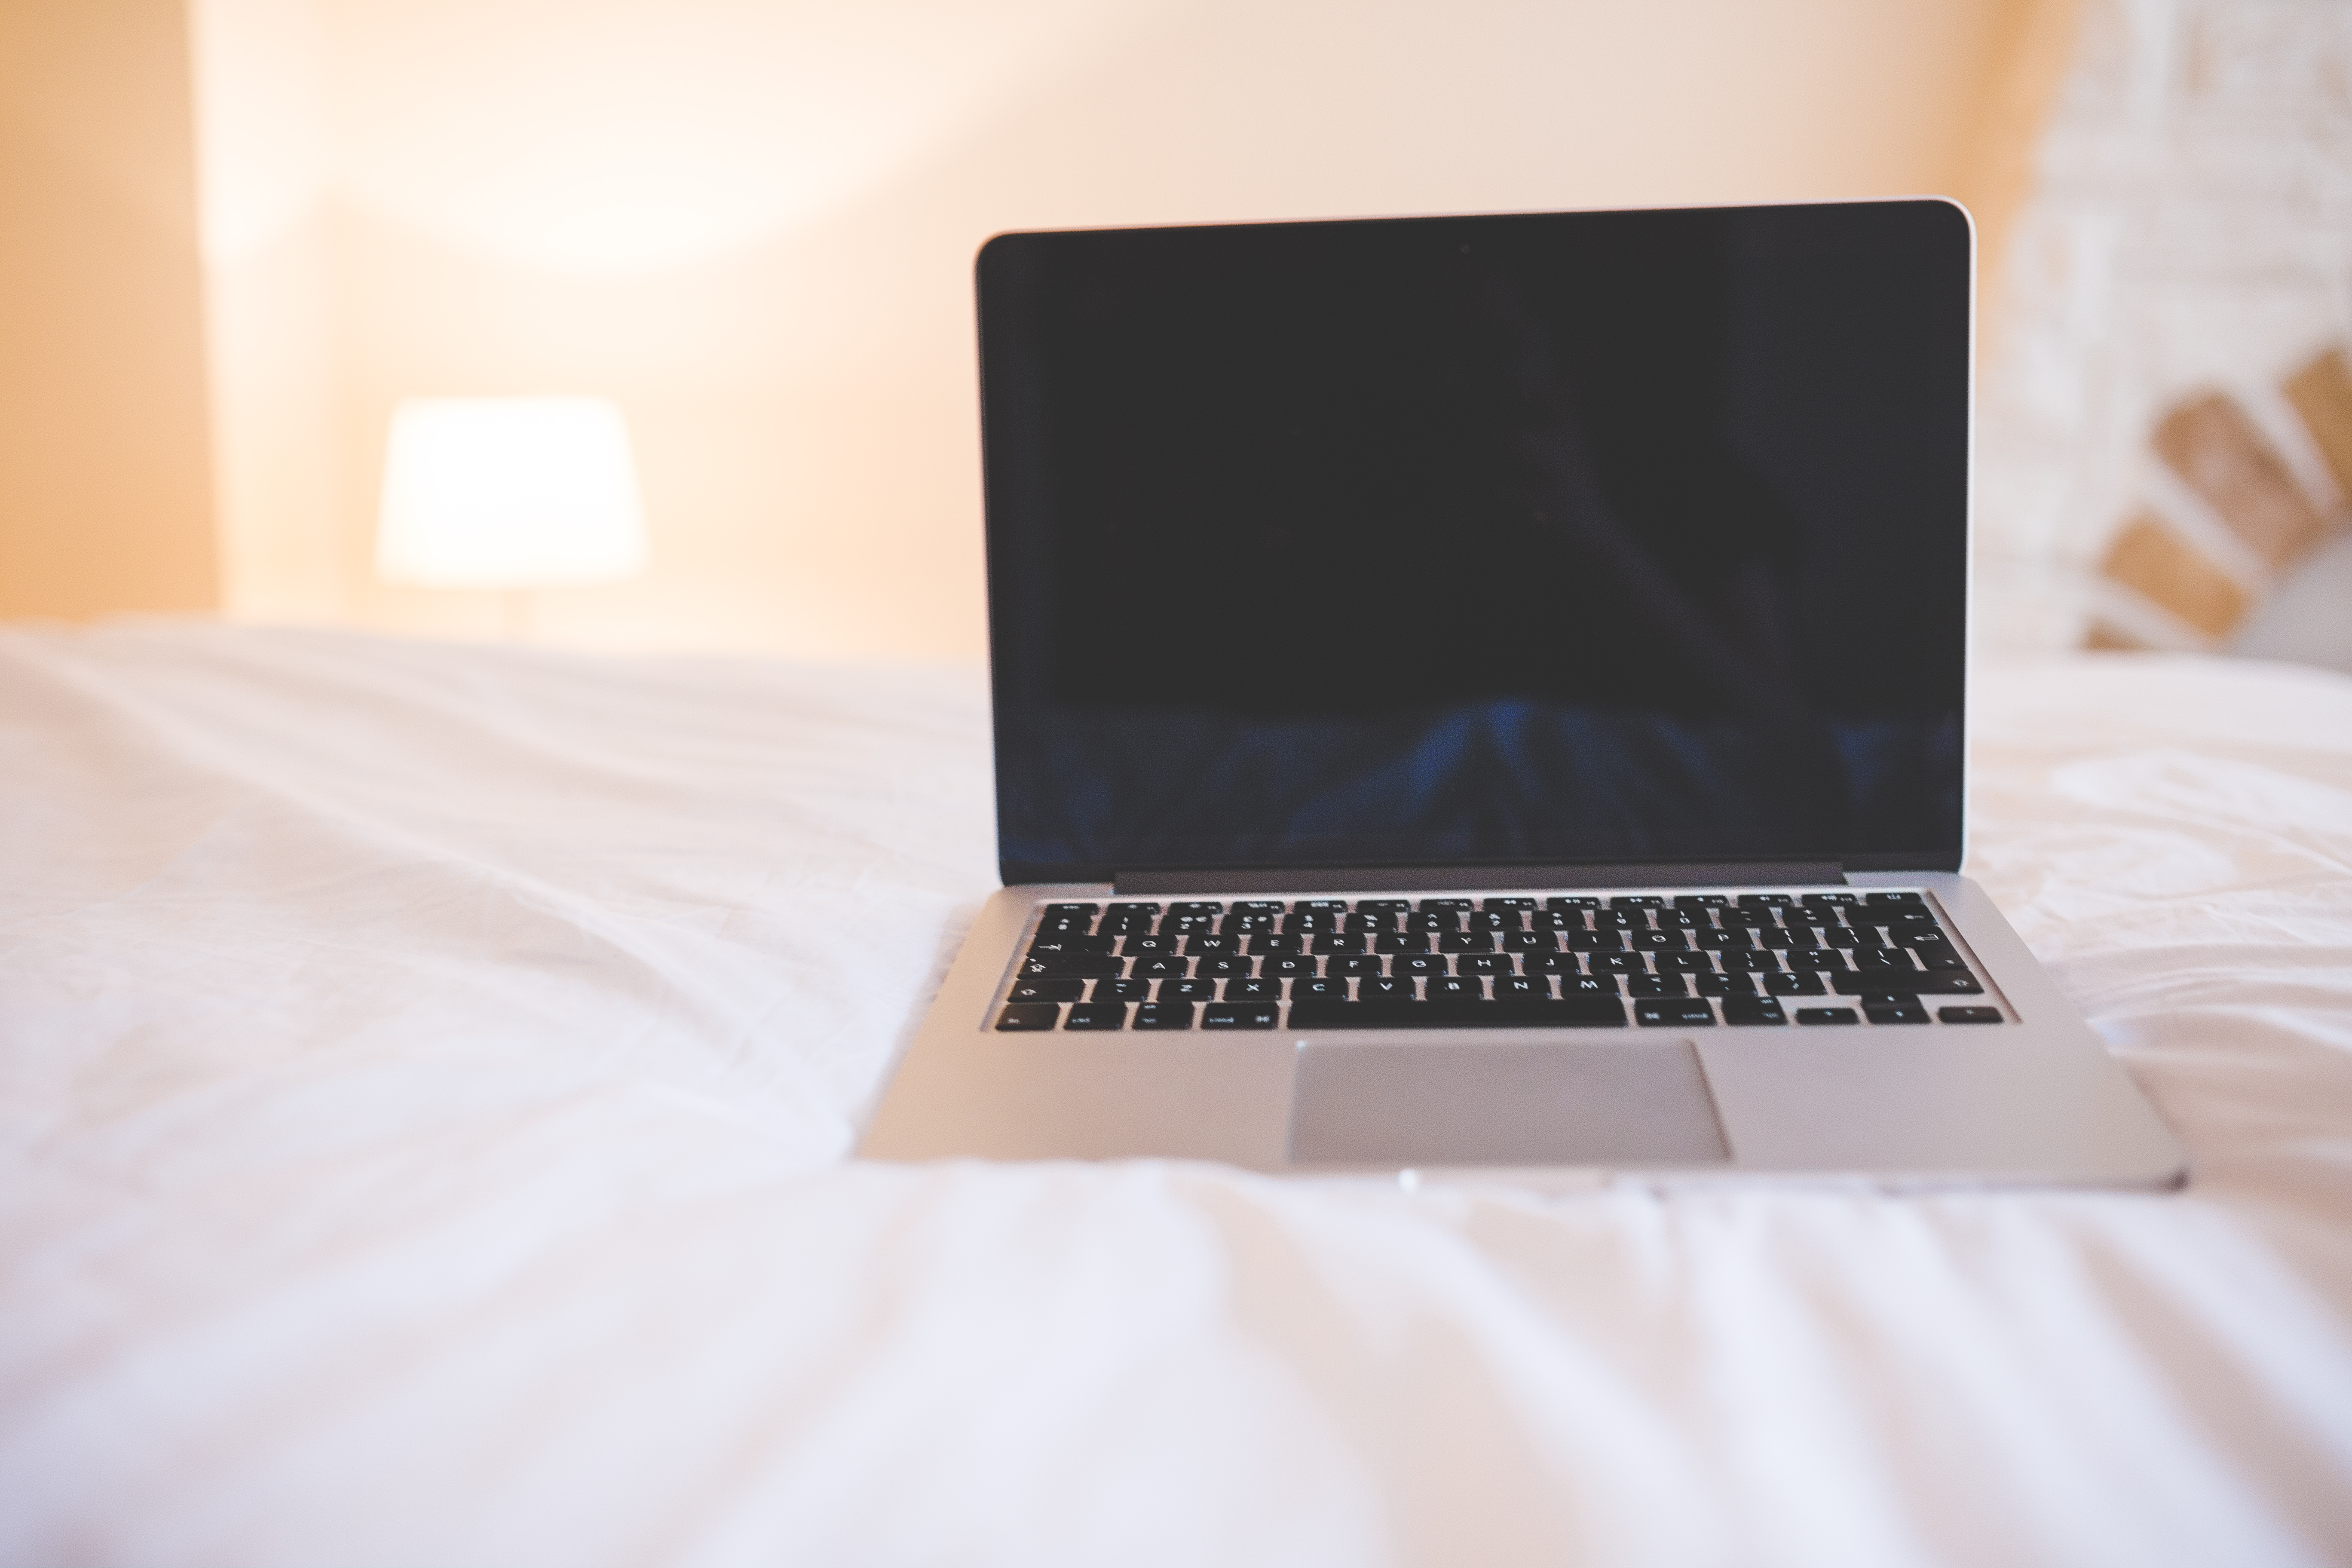
laptop, computer, macbook, apple, technology, furniture, product, design, bed